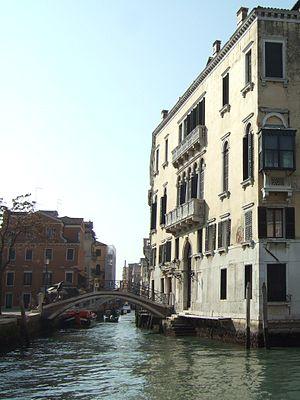
Le rio di San Vio est un canal de Venise dans le sestiere de Dorsoduro.